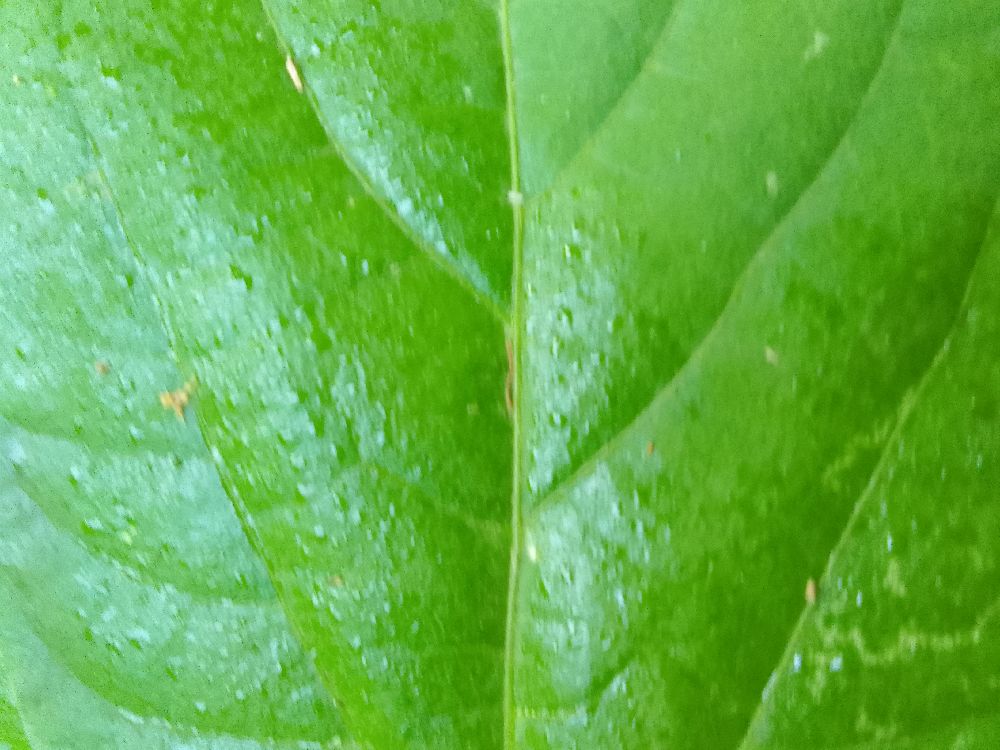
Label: healthy